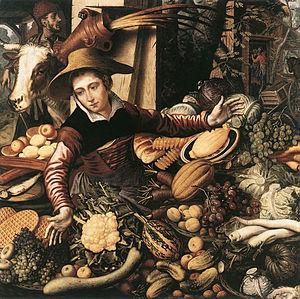
1567 est une année commune commençant un mercredi.
L'École d'Anvers est le terme utilisé pour regrouper les artistes actifs à Anvers au XVIᵉ siècle, quand la ville était le centre économique des Pays-Bas, et au XVIIᵉ siècle, quand il devint le centre artistique de la peinture baroque flamande, sous Pierre Paul Rubens.